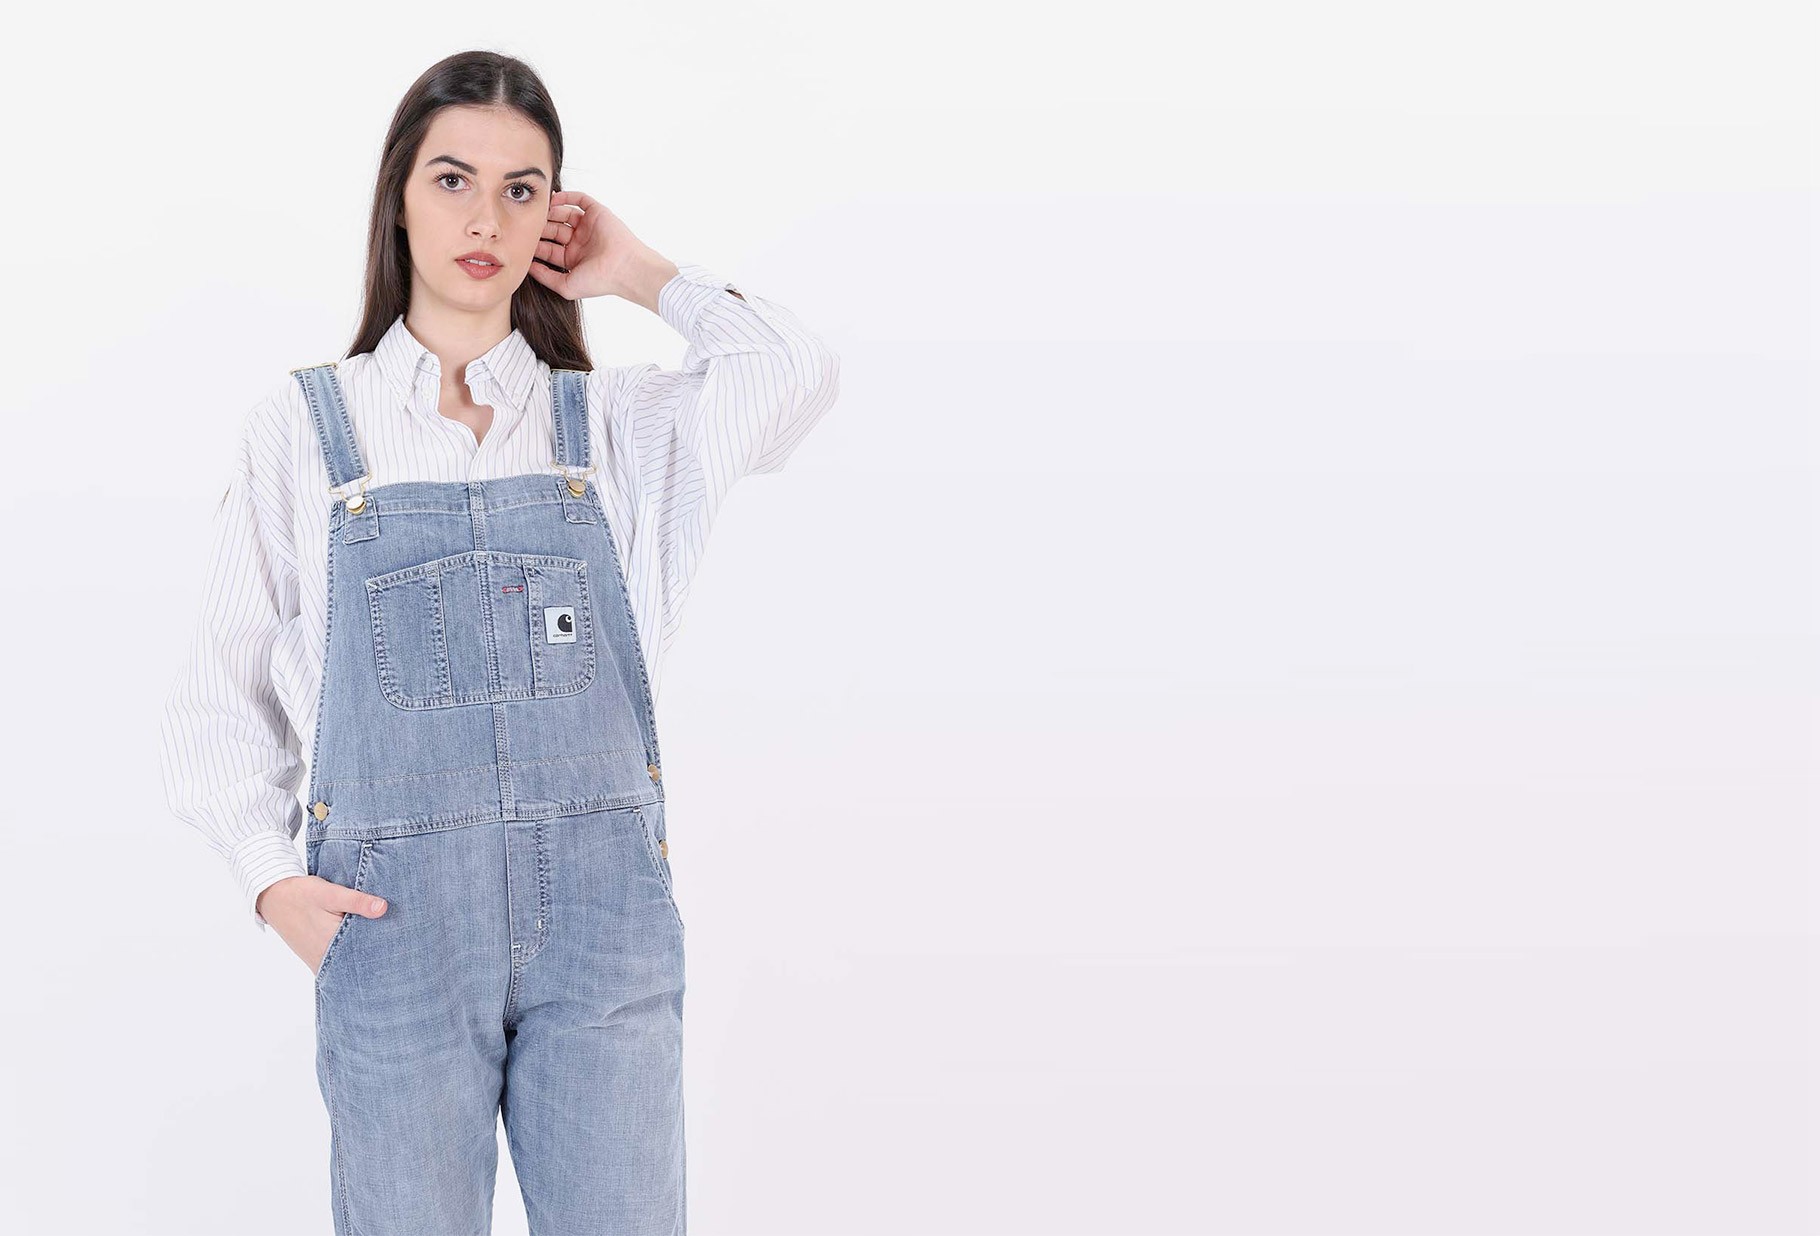
Gender: women